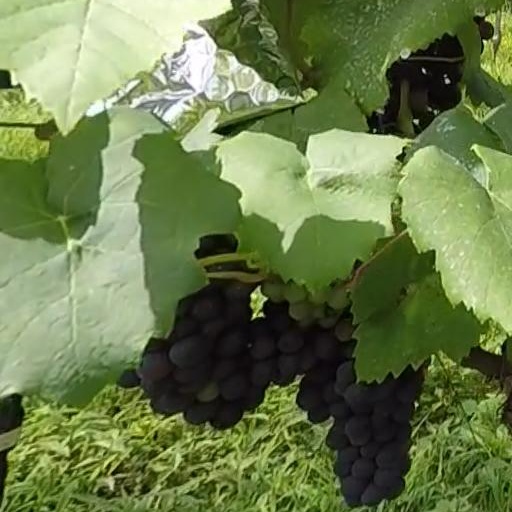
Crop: grape